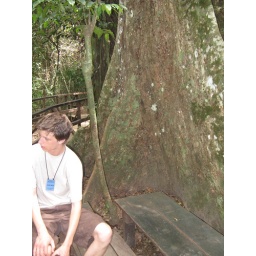
Cape Coast, Alex sitting by tree